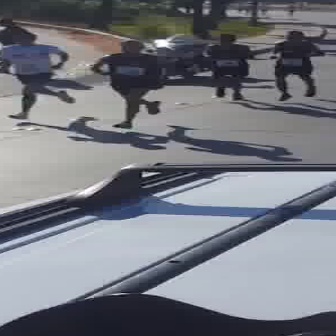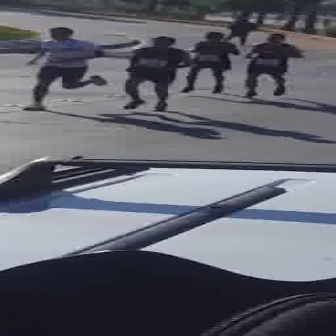
  Please identify the target specified by the bounding box [83,37,176,130] in the first image and locate it in the second image. Return the coordinates in [x_min,y_min,x_max,y_max] format.
Answer: [116,33,193,110]